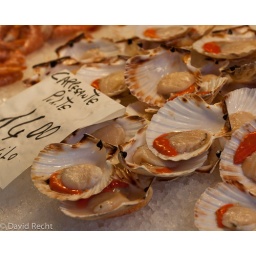
Capresanti for sale at the fish market near the Rialto bridge in Venice.